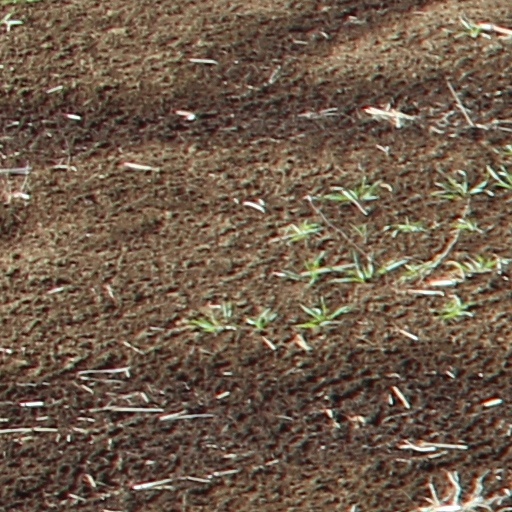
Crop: wheat